Clinton Hotel Miami Beach

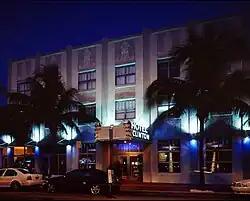

Clinton Hotel Miami Beach or The New Clinton Hotel And Spa is an Art Deco hotel located in Miami Beach, Florida.